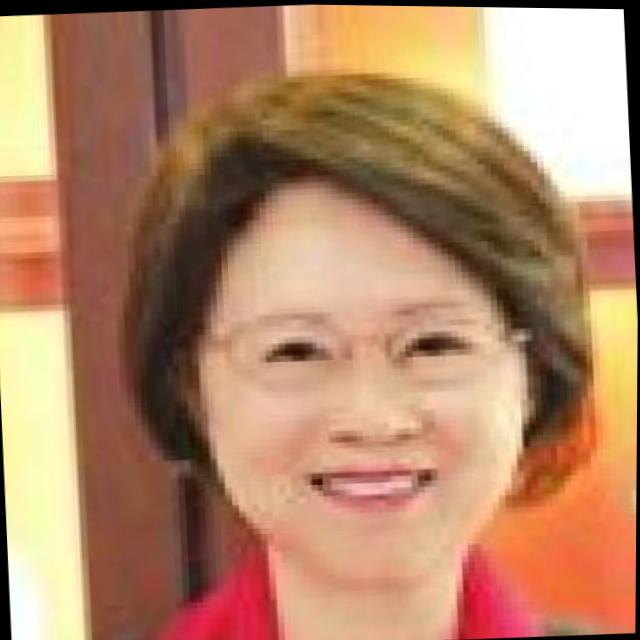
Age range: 45-64